Edward F. C. Davis

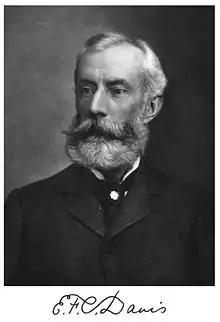

Edward Forman Chambers Davis (August 13, 1847 – August 6, 1895) was an American mechanical engineer, and superintendent, known as president of the American Society of Mechanical Engineers in the year 1894–95. Davis died while still presiding officer from an accident while riding his horse in the Central Park of New York City.